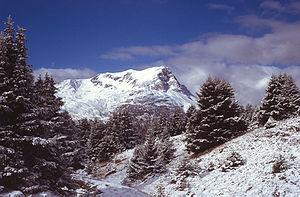
Le Piz Lad est un sommet de la chaîne de Sesvenna à la frontière entre l'Italie et la Suisse. Il culmine à 2 807 mètres d'altitude. Le tripoint entre la Suisse, l'Autriche et l'Italie, le Dreiländerpunkt, est situé à 800 mètres au nord du sommet.